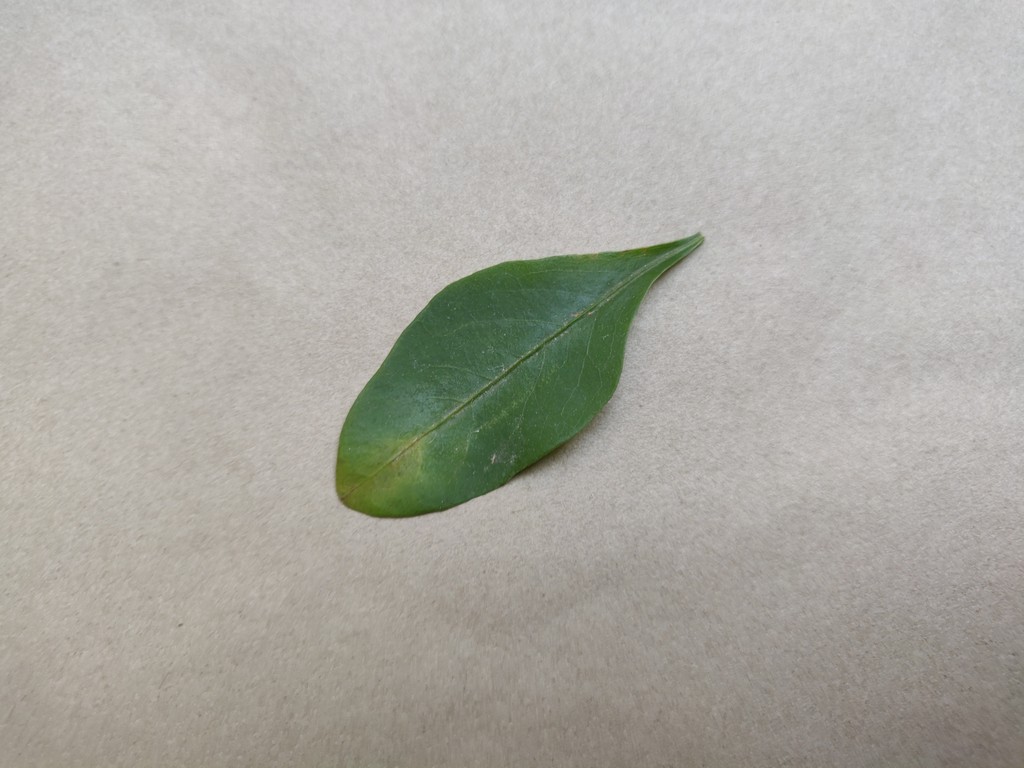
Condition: Unhealthy
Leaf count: single
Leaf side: front